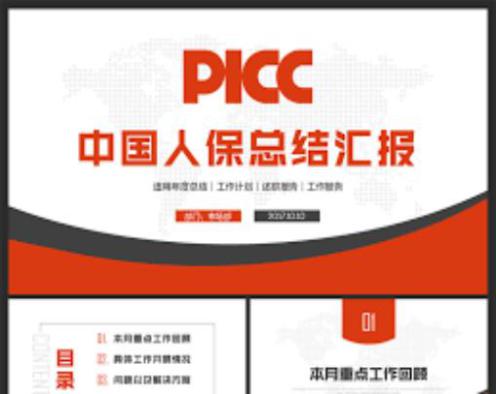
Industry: Others